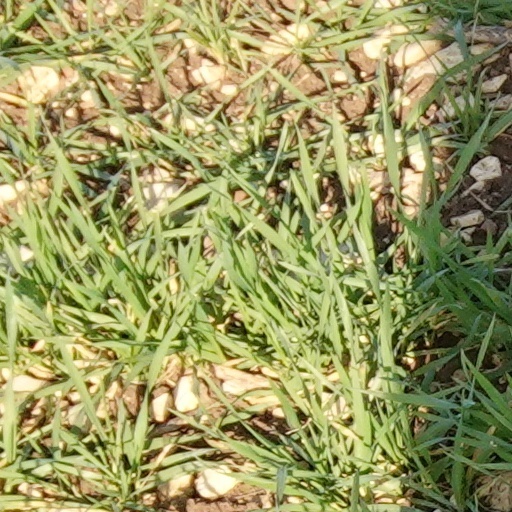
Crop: wheat